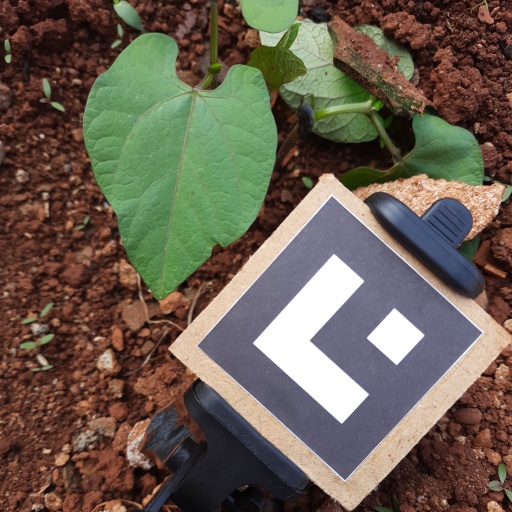
Observations: flat surface, eating holes in the edge, under cloudy sky